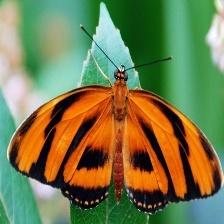
Species: BANDED ORANGE HELICONIAN